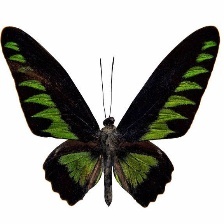
Species: BROOKES BIRDWING